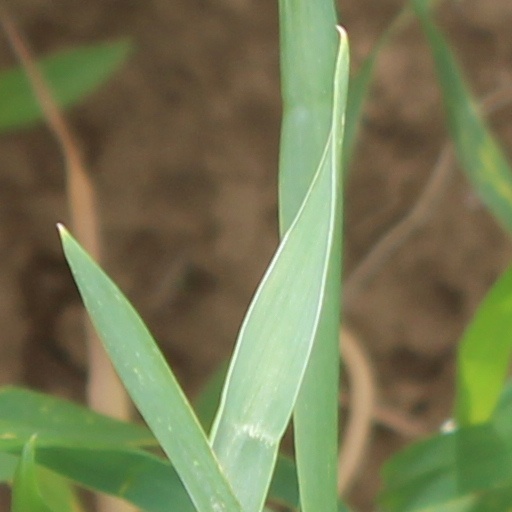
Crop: wheat